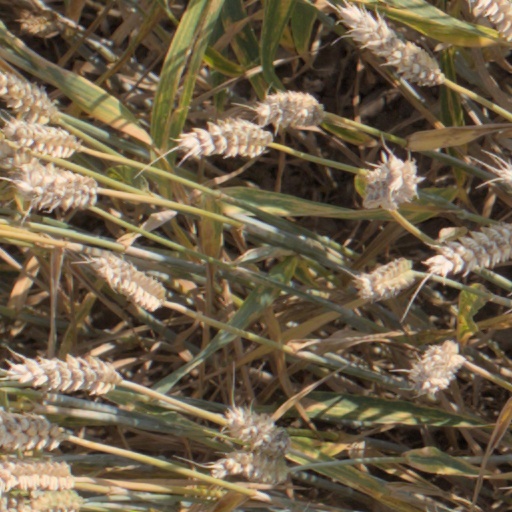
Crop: wheat